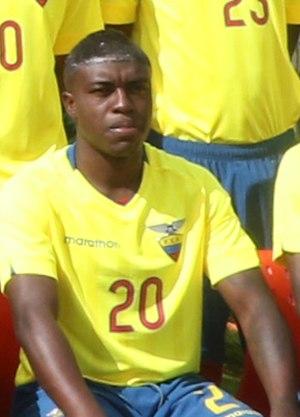
Jhegson Méndez est un footballeur international équatorien, né le 26 avril 1997 à Mira. Il évolue au poste de milieu de terrain avec le club d'Orlando City.